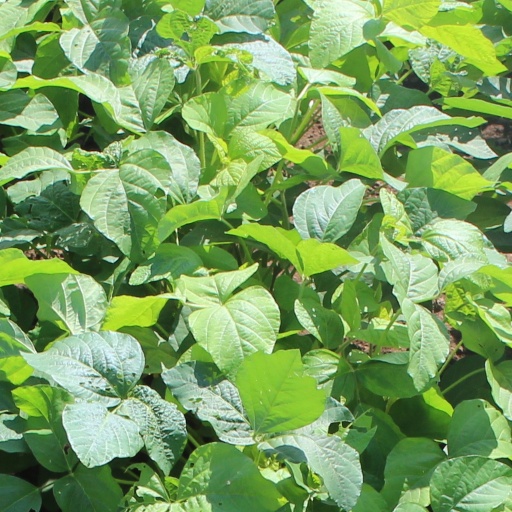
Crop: soybean